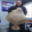
Label: flatfish